Heathenry (new religious movement)

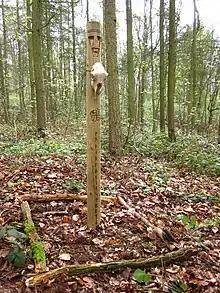
A thin wooden pillar located within woodland

Another name for the religion is the Icelandic "Ásatrú", which translates as "Æsir belief", or "loyalty to the Æsir"—the Æsir being a sub-set of deities in Norse mythology. This is more commonly rendered as "Asatru" in North America, with practitioners being known as "Asatruar". This term is favored by practitioners who focus on the Nordic deities of Scandinavia, however is problematic as many self-identified Asatruar worship entities other than the Æsir, such as the Vanir, valkyries, elves, and dwarfs. Although initially a popular term of designation among practitioners and academics, usage of "Ásatrú" has declined as the religion has aged.